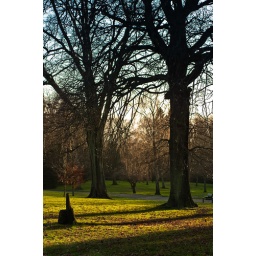
An old tree trunk in the park has been shaped into a seat in the grass